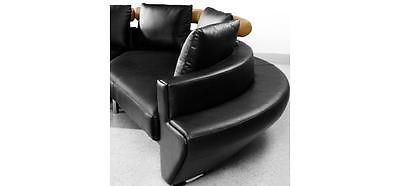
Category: sofa